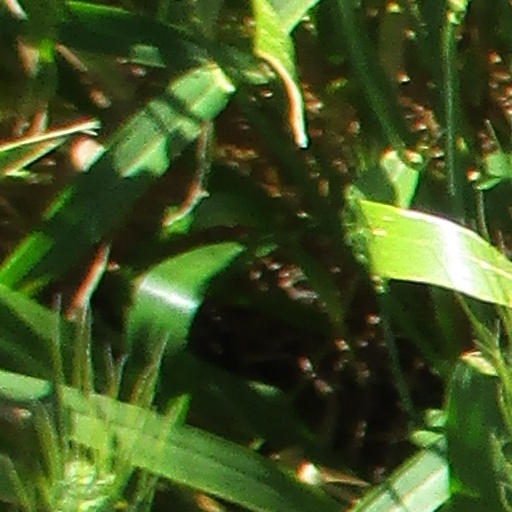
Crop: wheat